Chicken (game)

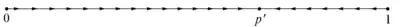
Fig. 7b: Vector field for single population replicator dynamics

The single population model presents a situation where no uncorrelated asymmetries exist, and so the best players can do is randomize their strategies. The two population models provide such an asymmetry and the members of each population will then use that to correlate their strategies. In the two population model, one population gains at the expense of another. Hawk–Dove and Chicken thus illustrate an interesting case where the qualitative results for the two different versions of the replicator dynamics differ wildly.